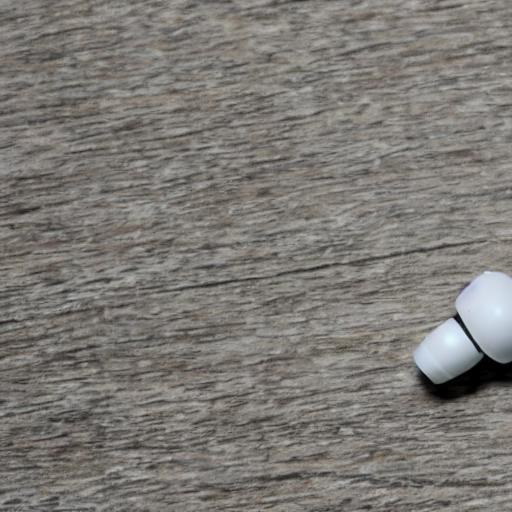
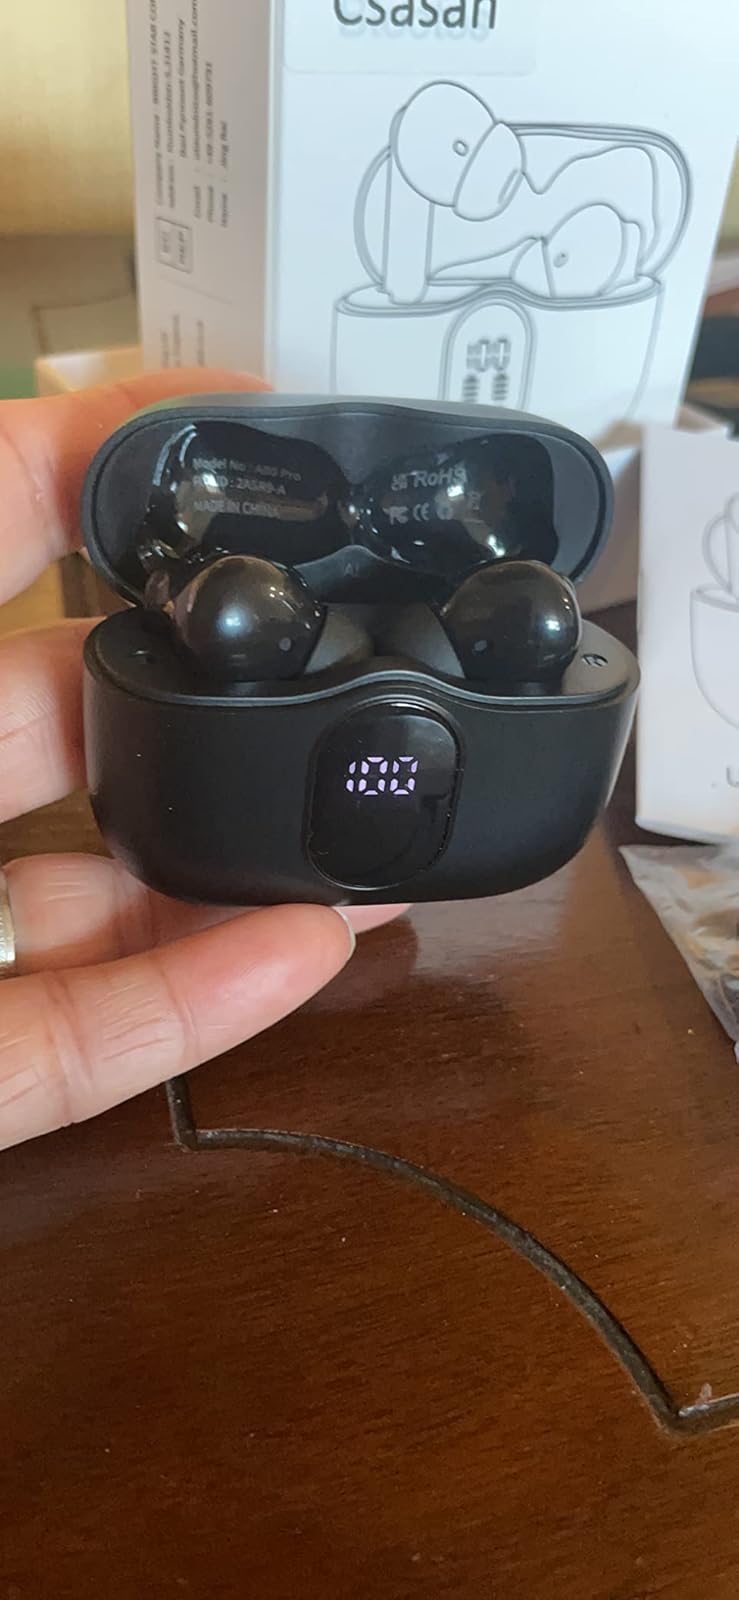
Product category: earbuds
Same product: no